Croczilla

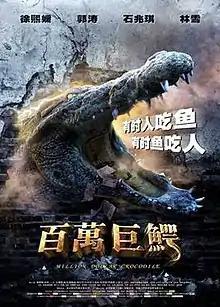
Chinese theatrical release poster

Croczilla (also known as Million Dollar Crocodile or The Crocodile) is a 2012 Chinese monster movie directed by Lin Lisheng. The film stars Barbie Hsu, Guo Tao, Lam Suet and is about a group of people seeking a crocodile that has swallowed a million yuan.